Willy Brandt

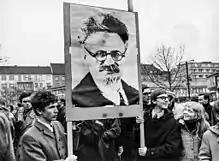
Peter Brandt (right) during the protests of 1968

At the start of 1961, U.S. President John F. Kennedy saw Brandt as a figure destined for high office in West Germany and was hoping he would replace Konrad Adenauer as chancellor following elections later that year. Kennedy made this preference clear by inviting Brandt, the West German opposition leader, to an official meeting at the White House a month before meeting with Adenauer, the country's leader. For the president, Brandt stood for Germany's future and for overcoming traditional Cold War thinking.